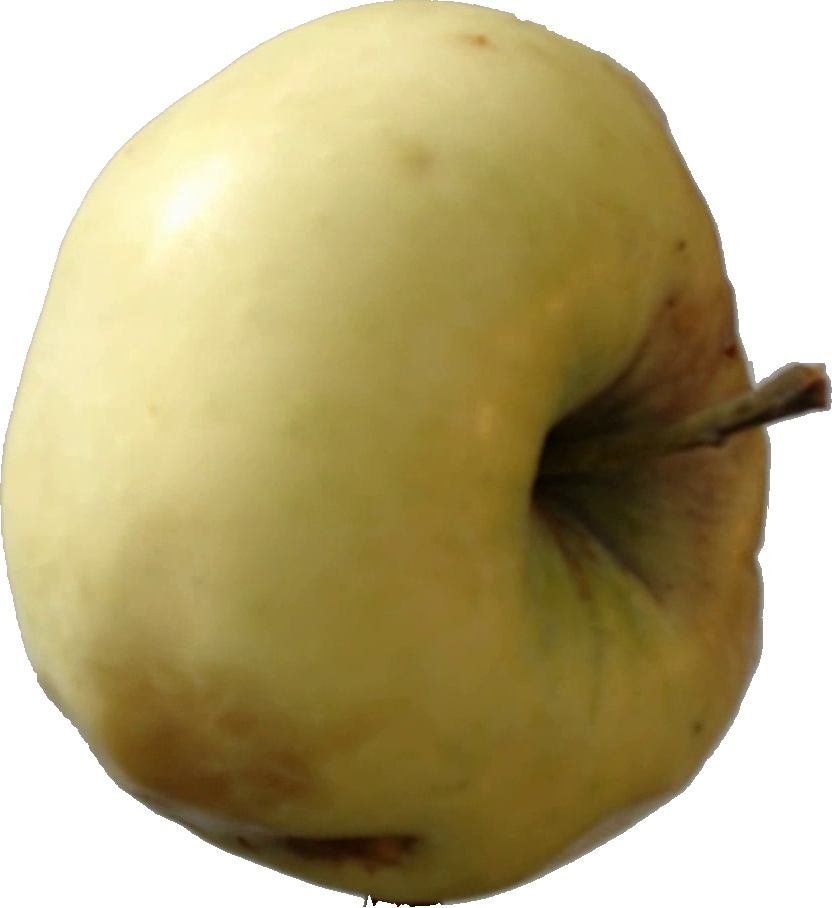
Label: apple_hit_1